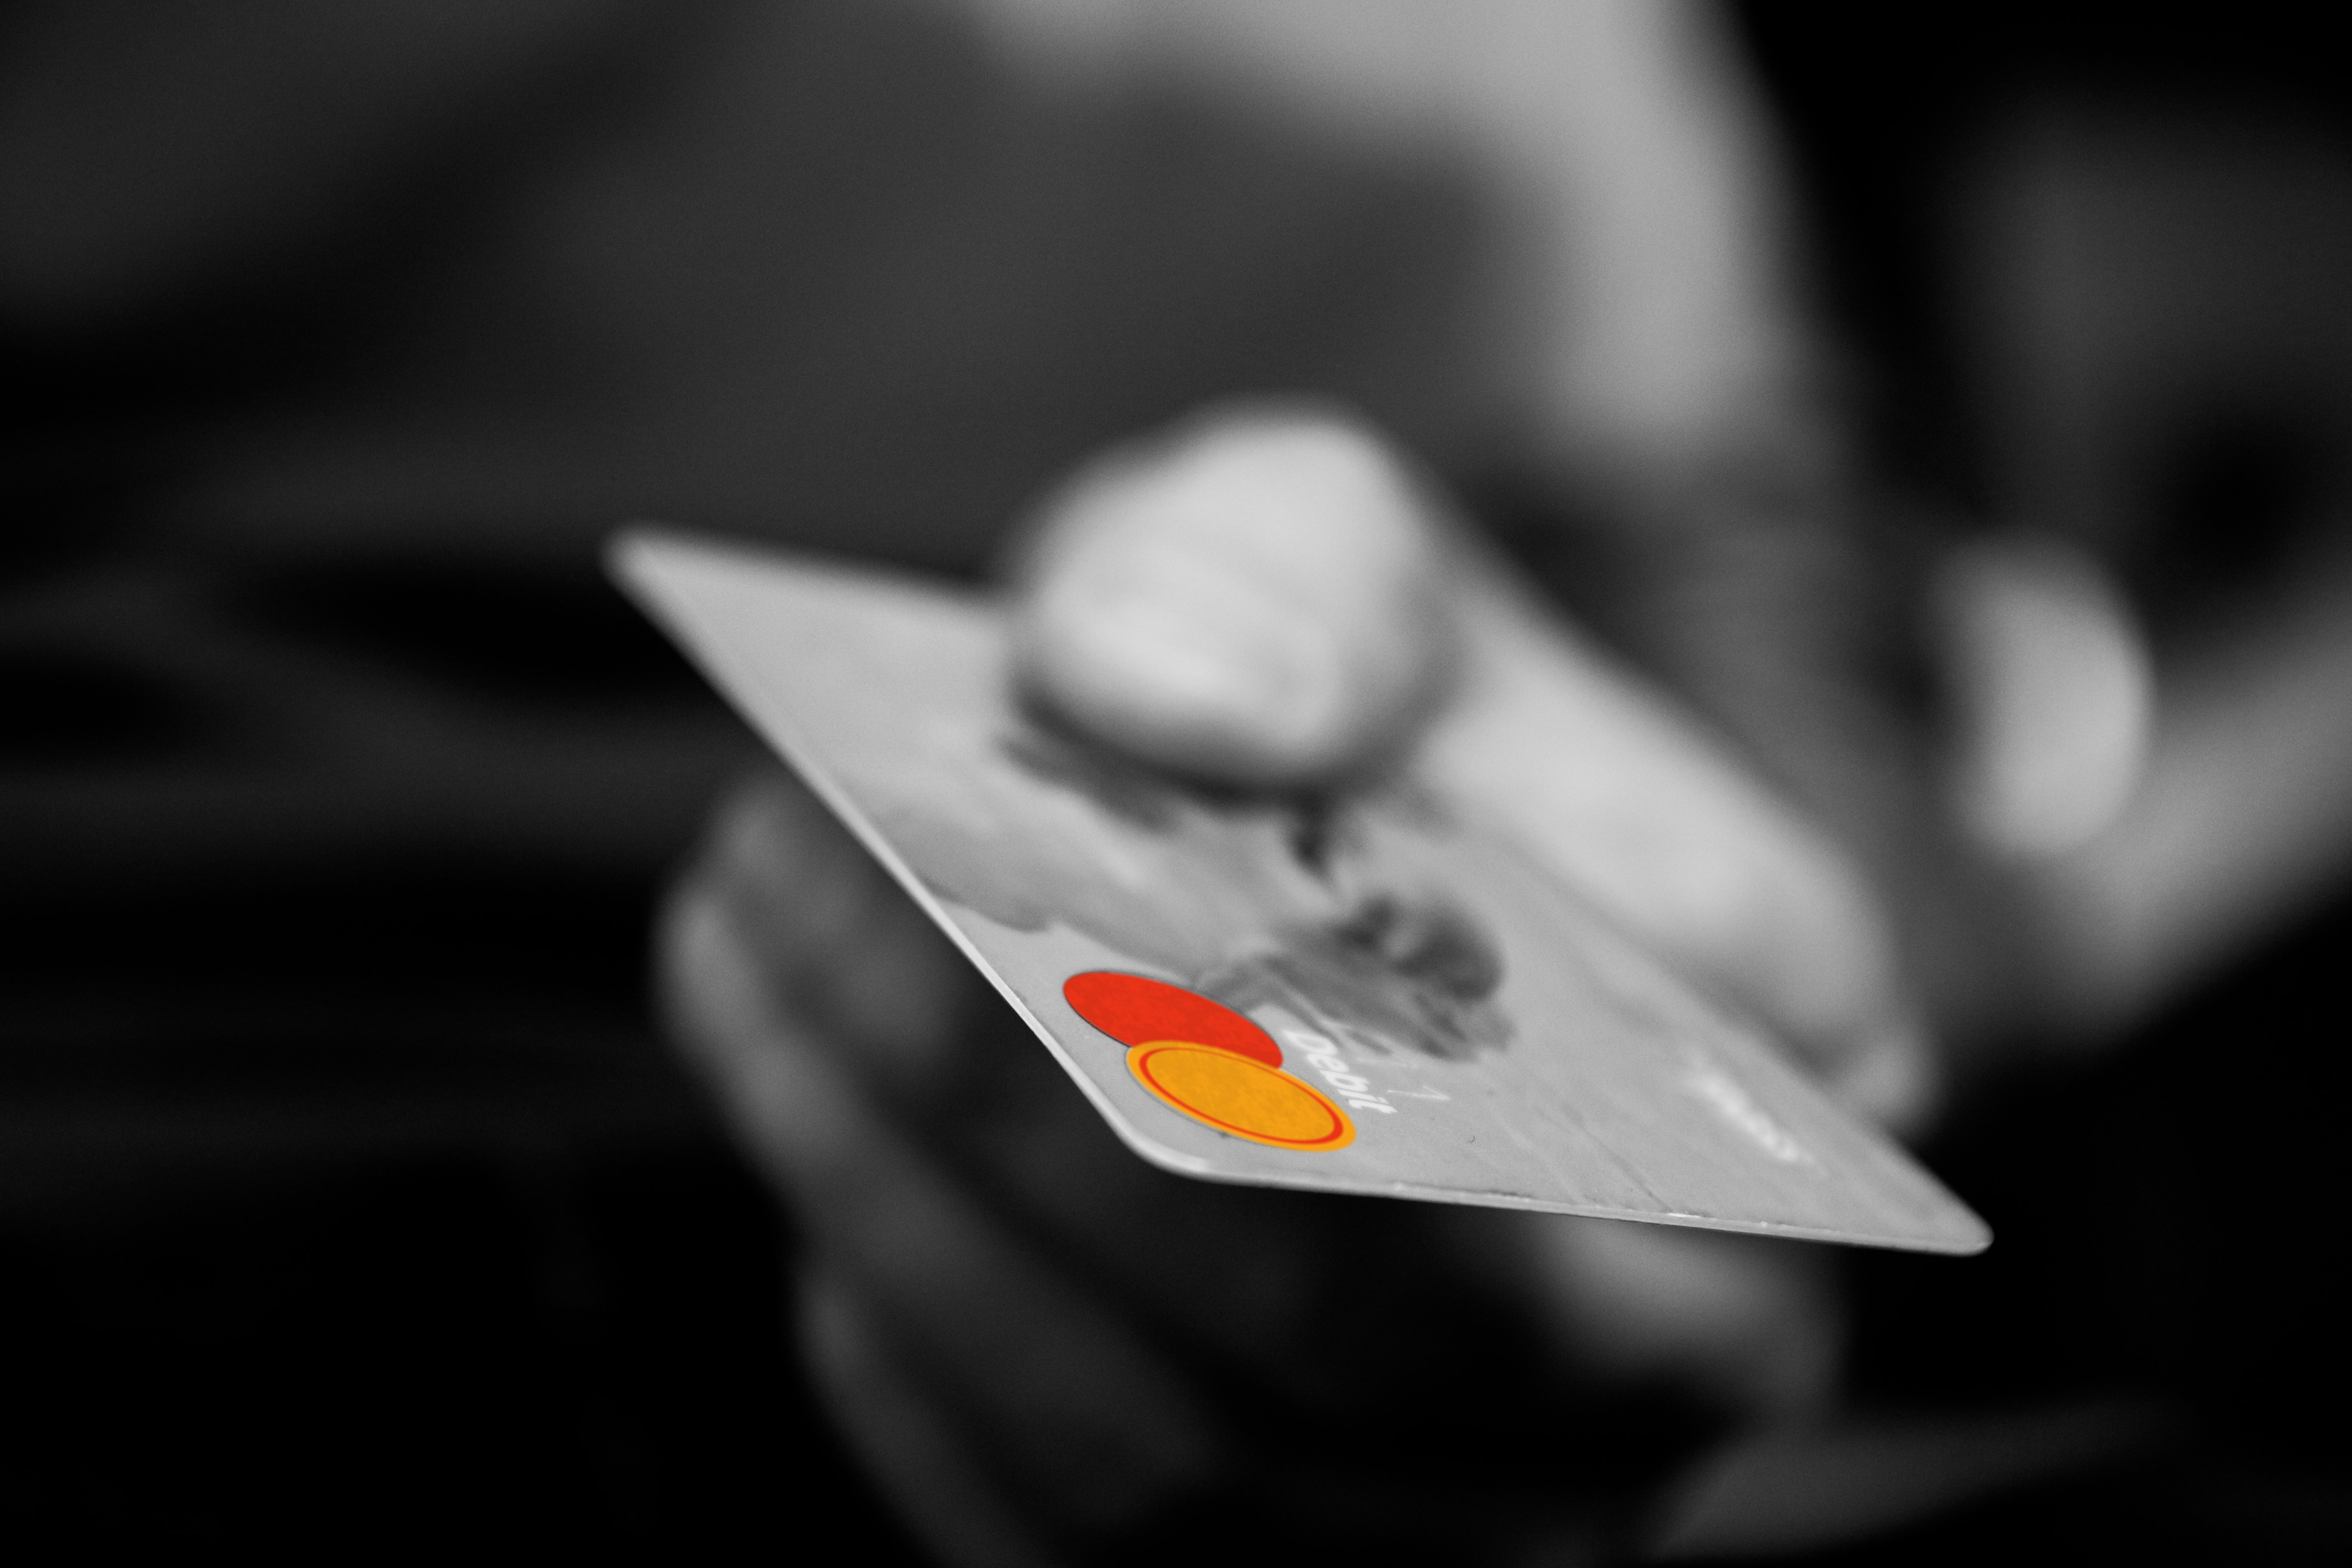
hand, black and white, white, photography, finger, money, darkness, business, shopping, black, monochrome, card, close up, shape, macro photography, credit card, pay, monochrome photography, computer wallpaper